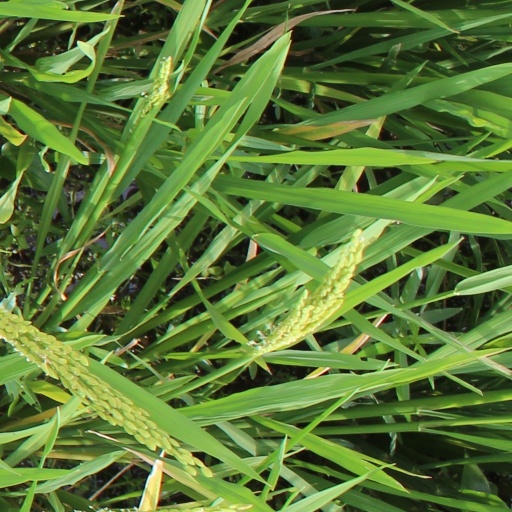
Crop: rice